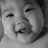
Emotion: happy